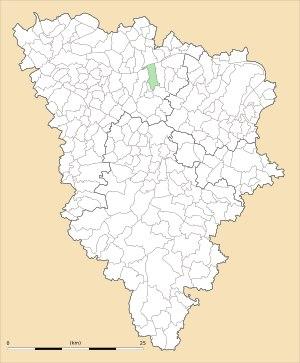
Aubergenville est une commune française du département des Yvelines, dans la région Île-de-France, située le long de la Seine à 41 km à l’ouest de Paris et 13 km à l’est de Mantes-la-Jolie.